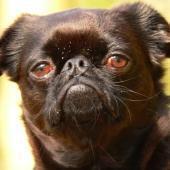
Brabancon_griffon